Annual International Exhibition

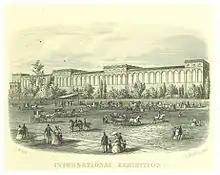
The International Exhibition building, 1872

The Annual International Exhibition was a yearly event held in South Kensington, London, United Kingdom between 1871 and 1874. It was preceded by the 1851 Great Exhibition of the Works of Industry of All Nations and the 1862 International Exhibition in London, as well as many international exhibitions that been held in various countries since 1851.